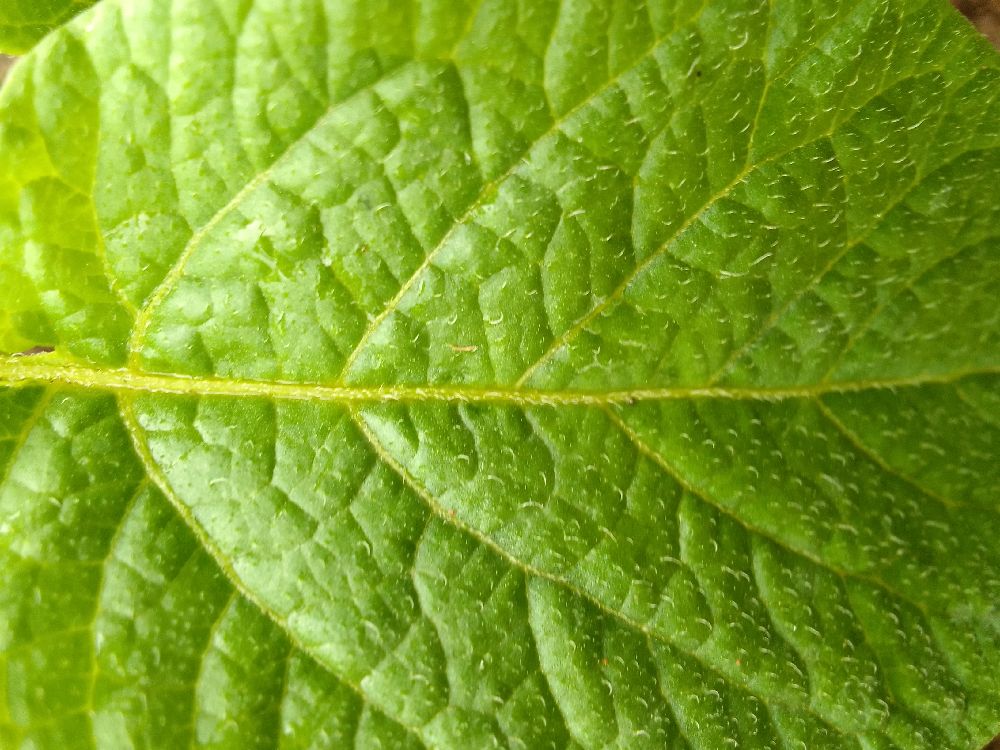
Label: Healthy